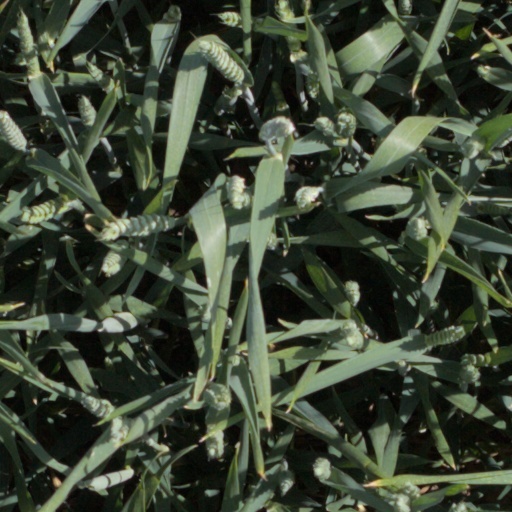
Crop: wheat